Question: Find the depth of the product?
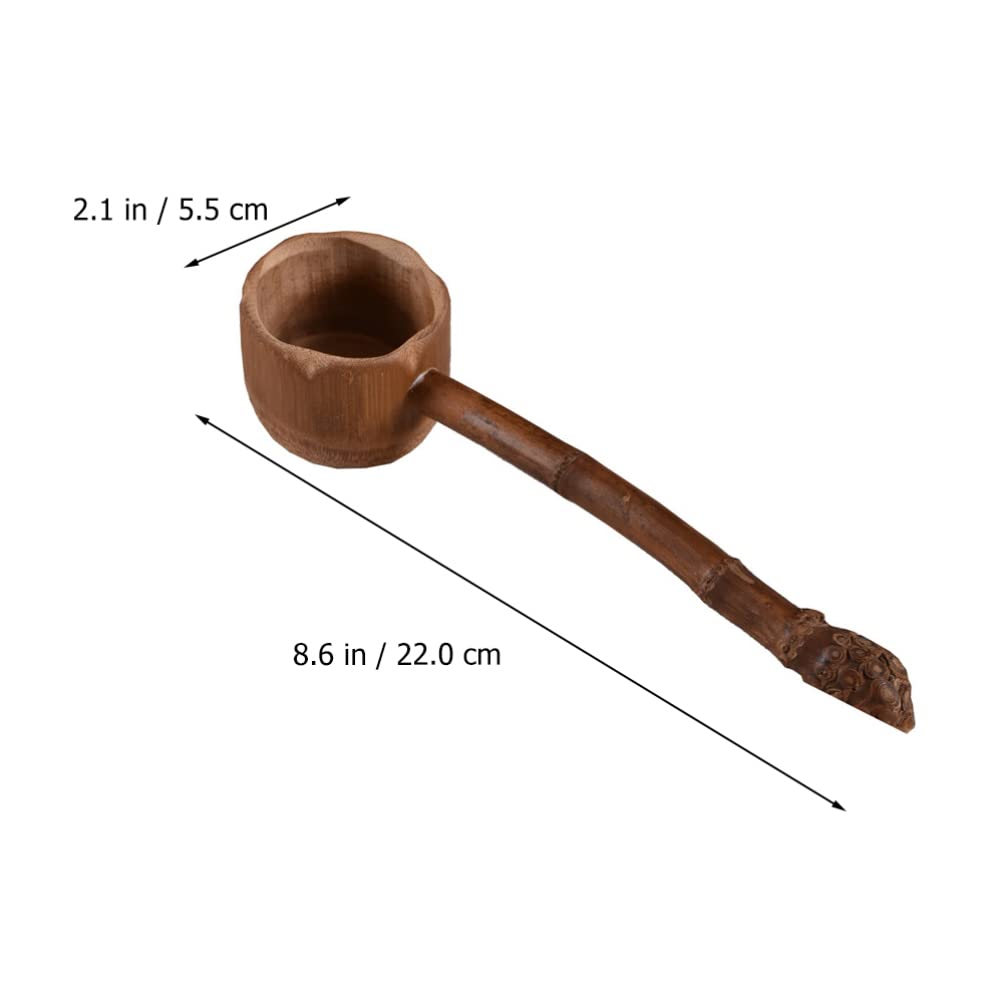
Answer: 22.0 centimetre